House at 712 N. Mill Street

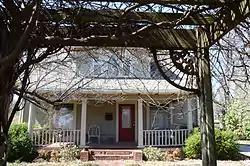

The House at 712 N. Mill Street in Fayetteville, Arkansas, is a particularly fine local example of Craftsman/Bungalow style architecture. Built c. 1914, it is a -story wood-frame structure, set on a foundation of rusticated concrete blocks. The walls are finished in novelty siding, and there is a shed-roof porch extending across most of its front, supported by slightly tapered box columns mounted on concrete piers. The area under the porch includes exposed rafter ends. A gable-roof dormer with three sash windows pierces the roof above the porch.